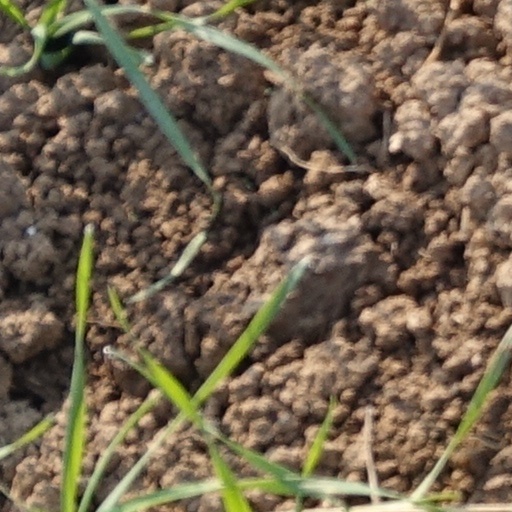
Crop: wheat